Siege of the Church of the Nativity

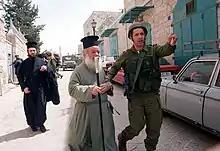
Israeli soldiers evacuating priests during the siege

On 3 April, the IDF deployed tanks near Manger Square, opposite the church, and Israeli Army snipers took up positions on the surrounding buildings. They were instructed to fire at anyone spotted inside the church, searching out targets with laser beams. The Israeli government said it regarded the militants' use of holy sites as cynical and claimed that the militants had shot at the Israeli troops from the church. IDF spokesman, Brigadier General Ron Kitri, said: "It is complicated because it is a sacred place and we do not want to use live ammunition. There are several channels of negotiation to try to achieve as close to a peaceful solution as possible". Michel Sabbah, the Latin Patriarch of Jerusalem and the head of the Catholic Church in the region, said the gunmen had been given sanctuary, and that "the basilica is a place of refuge for everybody, even fighters, as long as they lay down their arms. We have an obligation to give refuge to Palestinians and Israelis alike". The IDF placed its headquarters in a Palestinian convention center named the "Peace Center".